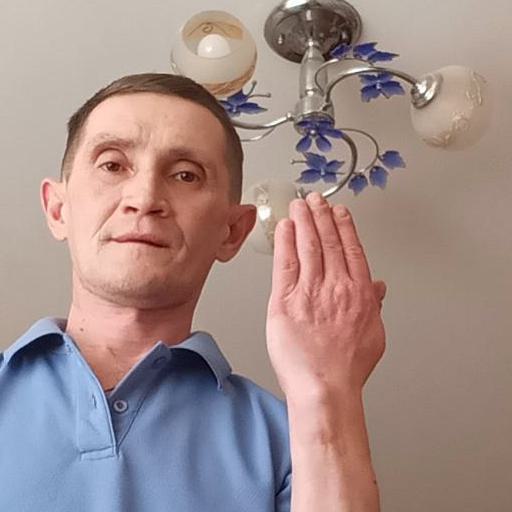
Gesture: stop_inverted